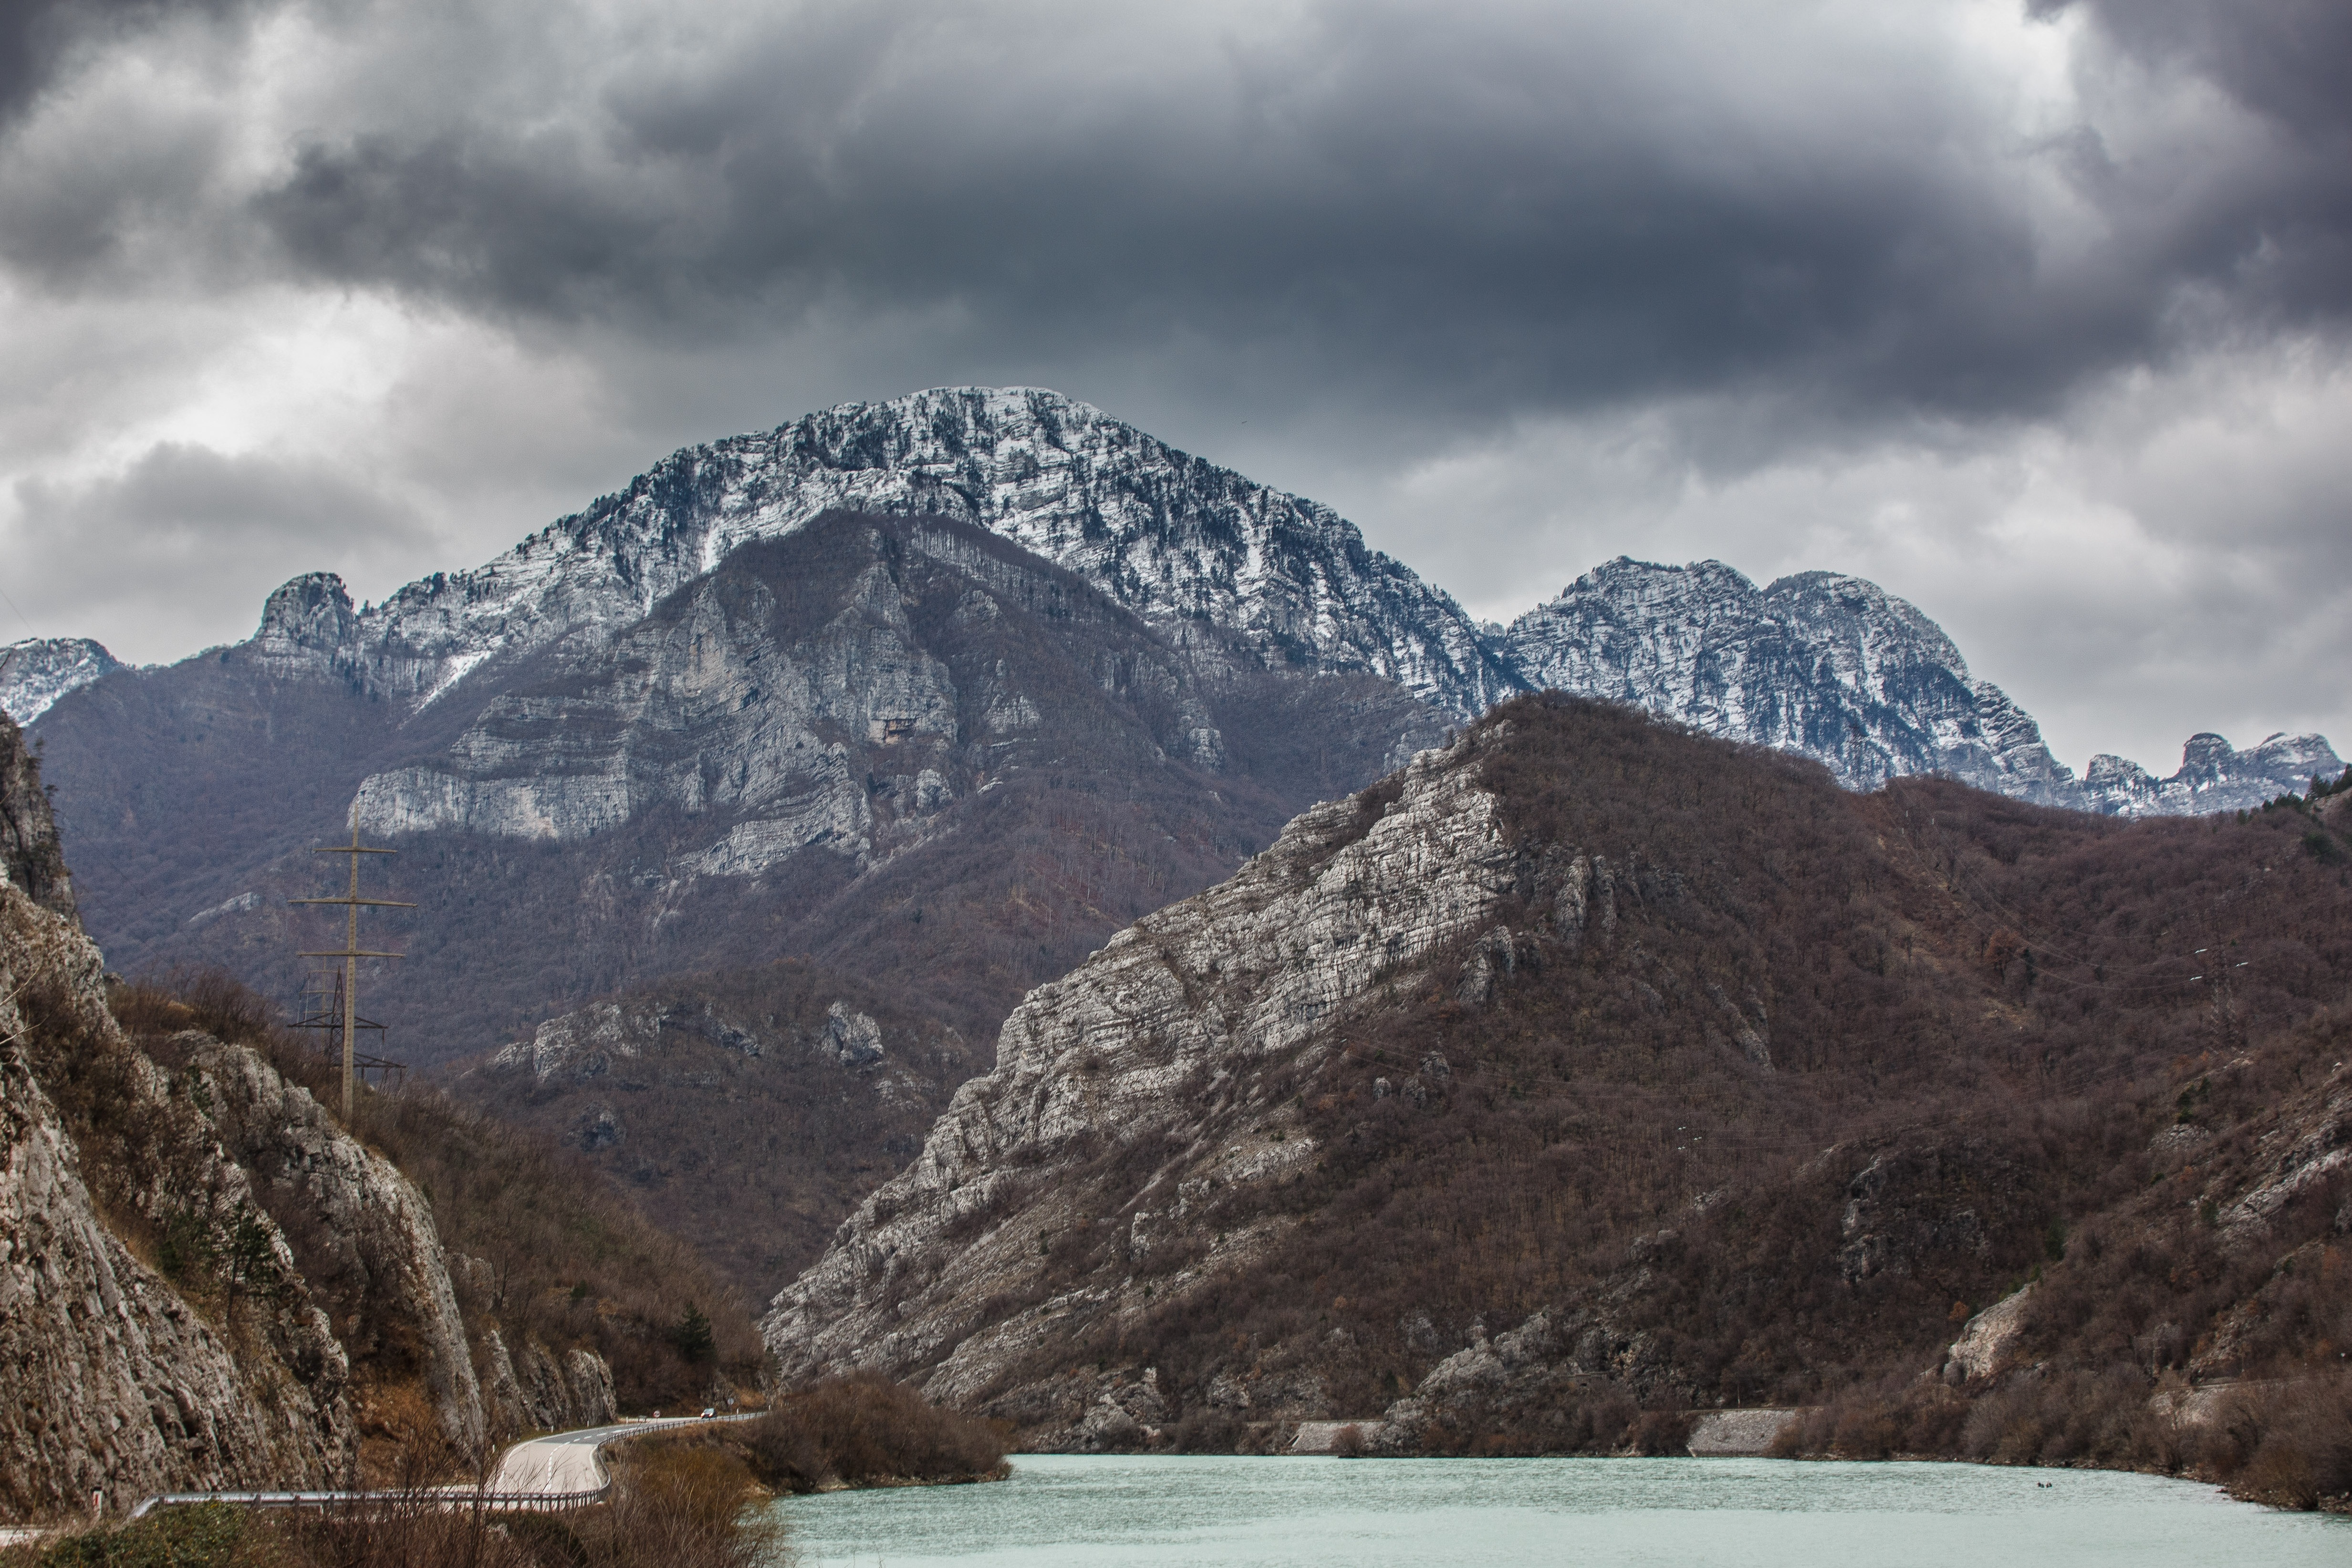
landscape, water, nature, wilderness, mountain, snow, lake, valley, mountain range, travel, europe, green, weather, fjord, alps, plateau, fell, loch, bosnia, landform, mountain pass, bosnia herzegovina, geographical feature, mountainous landforms, glacial landform